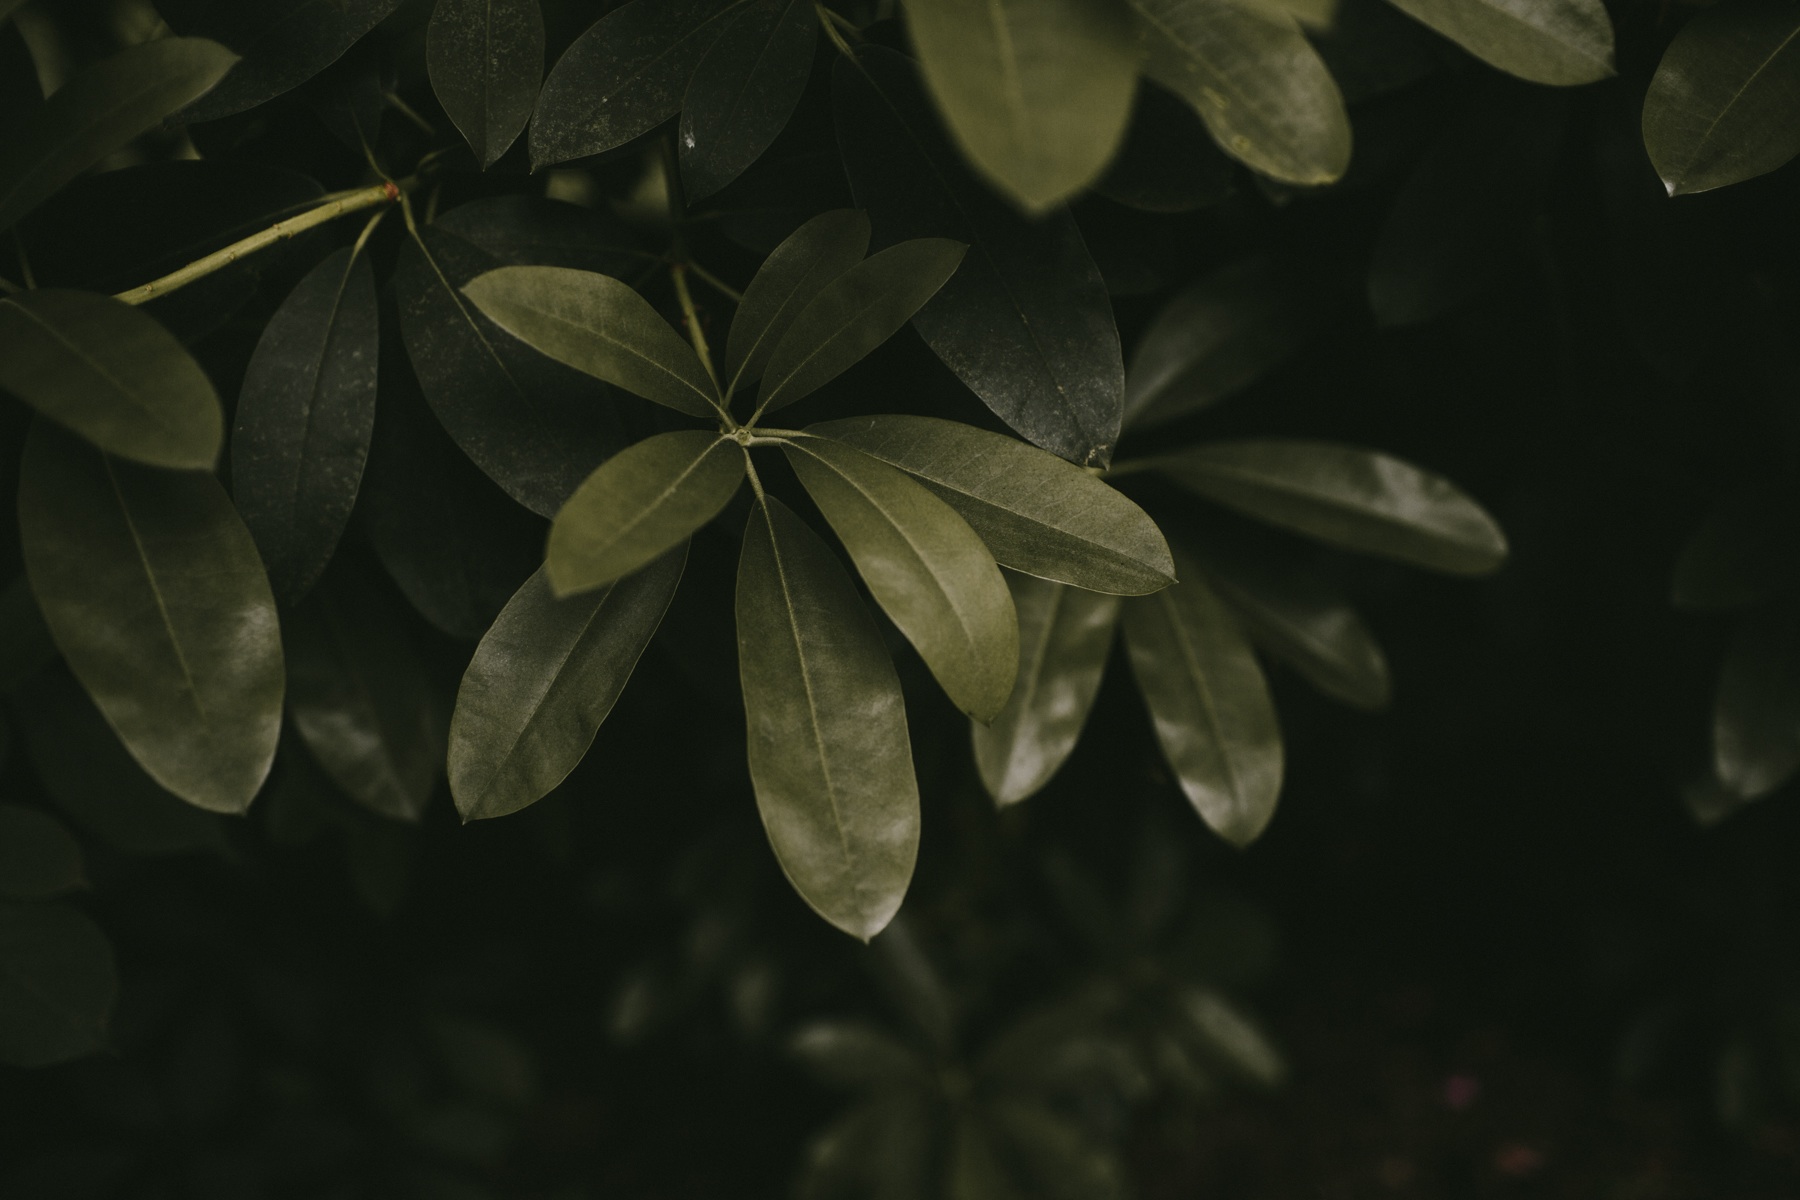
tree, nature, branch, plant, sunlight, leaf, flower, petal, green, autumn, botany, flora, shrub, macro photography, flowering plant, woody plant, land plant